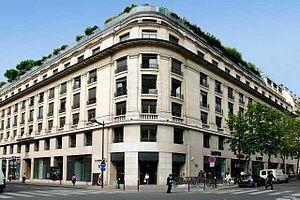
Photo du siège de Jones Lang LaSalle situé au 40-42 rue La Boétie à Paris 8ème.
JLL est une entreprise américaine spécialisée dans le conseil en immobilier d’entreprise. Le siège du groupe est situé à Chicago dans l'Illinois.